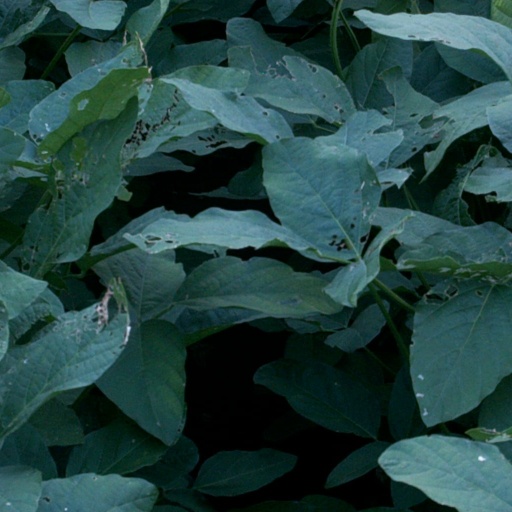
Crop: soybean